CONvergence

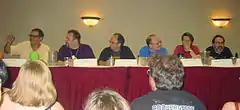
A panel of experts (including cartoonist John Kovalic, far left, and author Brian Keene, far right), debate who would win in a fight: Frankenstein's Monster or Cookie Monster.

Convergence panels are scheduled for each day, across a wide range of topics. Most panels are group discussions in front of an audience, while others are more interactive or performance-based.